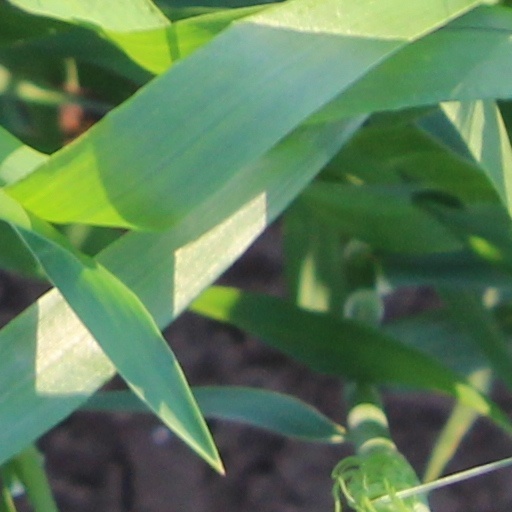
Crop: wheat